Jules Édouard Valtat

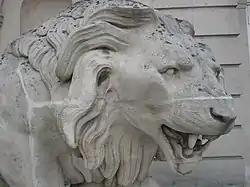
Lion in the Prefecture of Troyes.

Son of the sculptor François Joseph Valtat, Jules Édouard Valtat specialized in religious sculpture and sculpture of his wife Ursula Mathelin (Troyes.1815 -...). While young he had a taste for the arts and followed in the footsteps of his father. He became a student at the local art school in Troyes. They resided at his parents house on rue Pithou in Troyes. He continued his training in the workshop of Francisque Duret at the School of Fine Arts in Paris. He or his father had the idea of applying the molding process to achieve the production of religious statues [unclear].